William Collins (publisher)

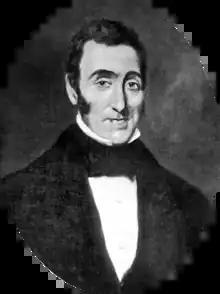
William Collins

William Collins (12 October 1789 – 2 January 1853) was a Scottish schoolmaster, editor and publisher who founded William Collins, Sons, now part of HarperCollins. William Collins was born at Eastwood, Renfrewshire, on 12 October 1789. He was a millworker who established a company in 1819 for printing and publishing. The business eventually published pamphlets, sermons, hymn books and prayer books as well as a wide range of office products. By 1824 he had produced the company's first dictionary, the "Greek and English Lexicon". He was instrumental in bringing Thomas Chalmers from Kilmany to Glasgow. He also obtained a licence to publish the Bible in the 1840s. He was promoter of Scotland's first temperance movement. He founded the Glasgow Church Building Society which created 20 new churches. He died on 2 January 1853 at Rothesay, Buteshire.